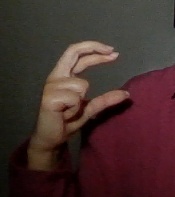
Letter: thal